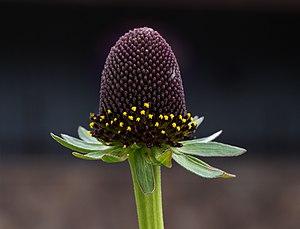
Les Rudbeckies sont un genre de plantes herbacées de la famille des Astéracées, appartenant au genre Rudbeckia. On en compte une trentaine d'espèces, dont plusieurs sont cultivées pour leurs fleurs caractéristiques, qui ressemblent à de grosses marguerites jaunes à centre brun foncé.